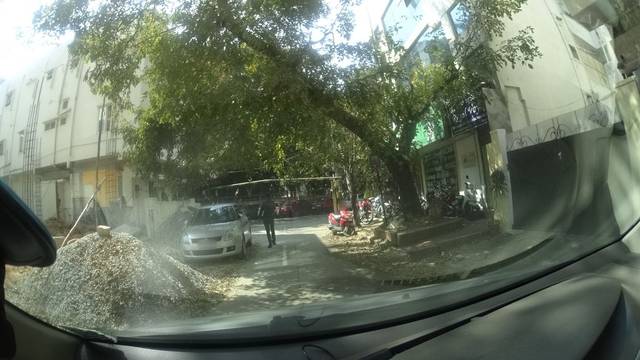
Region: India
Coordinates: 13.008, 77.578